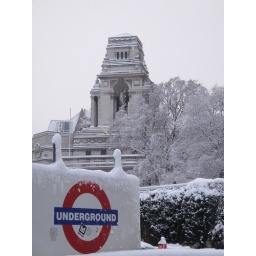
Tube sign with 10 10 Trinity Square building in the background. Thanks to the commenter below for identifying the structure